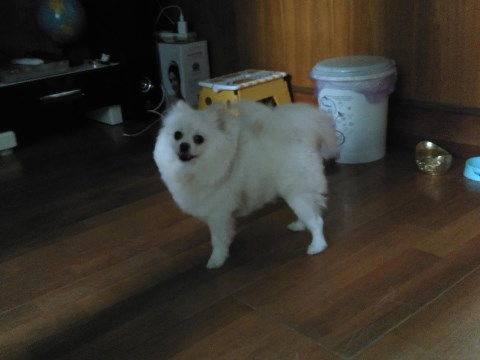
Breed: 1936-n000005-Pomeranian